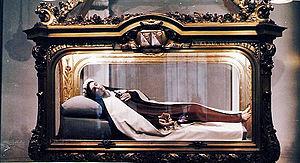
Le carmel de Lisieux est un carmel fondé en 1838 par l'abbé Pierre Sauvage dans la ville de Lisieux, en France. C'est dans ce monastère que sœur Thérèse de l’Enfant-Jésus et de la Sainte-Face, canonisée en 1925 sous le nom de sainte Thérèse de Lisieux effectua sa vie religieuse, de 1888 à sa mort, en 1897. Aujourd'hui, il continue à abriter une communauté de Carmélites.
Marie-Françoise Thérèse Martin, en religion sœur Thérèse de l'Enfant-Jésus et de la Sainte-Face, également connue sous les appellations sainte Thérèse de Lisieux, sainte Thérèse de l'Enfant-Jésus ou encore la petite Thérèse, est une religieuse carmélite française née à Alençon dans l'Orne en France le 2 janvier 1873 et morte à l'âge de 24 ans à Lisieux en France le 30 septembre 1897.